Peter I of Serbia

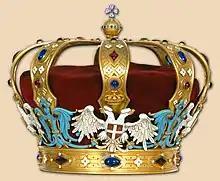
Karađorđević Crown

In July 1900, King Alexander, Milan's 23-year-old son, married Draga Mašin, a widowed lady-in-waiting twelve years his senior with a reputation for promiscuity. Mašin was also believed to be infertile, raising questions as to the viability of the Obrenović line. The marriage sparked outrage among the officer corps and led to a plot to remove Alexander from the throne. The officers, led by Dragutin Dimitrijević ("Apis"), initially sought to expel Alexander and Draga but realized that doing so would precipitate a conflict between the pro-Karađorđević and pro-Obrenović camps within the country.